SS Savannah

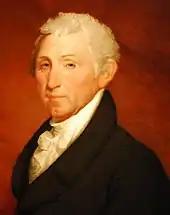
James Monroe, fifth president of the United States, took an excursion aboard "Savannah" shortly before her historic voyage.

A few days after "Savannah"'s arrival in Savannah Harbor, the President of the United States, James Monroe, visited the nearby city of Charleston, South Carolina as part of an extended tour of inspection of arsenals, fortifications and public works along the East coast of the United States. On hearing of the visit, "Savannah"'s principal owner William Scarbrough instructed Rogers to sail north to Charleston to invite the President to return to the city of Savannah aboard the steamship.